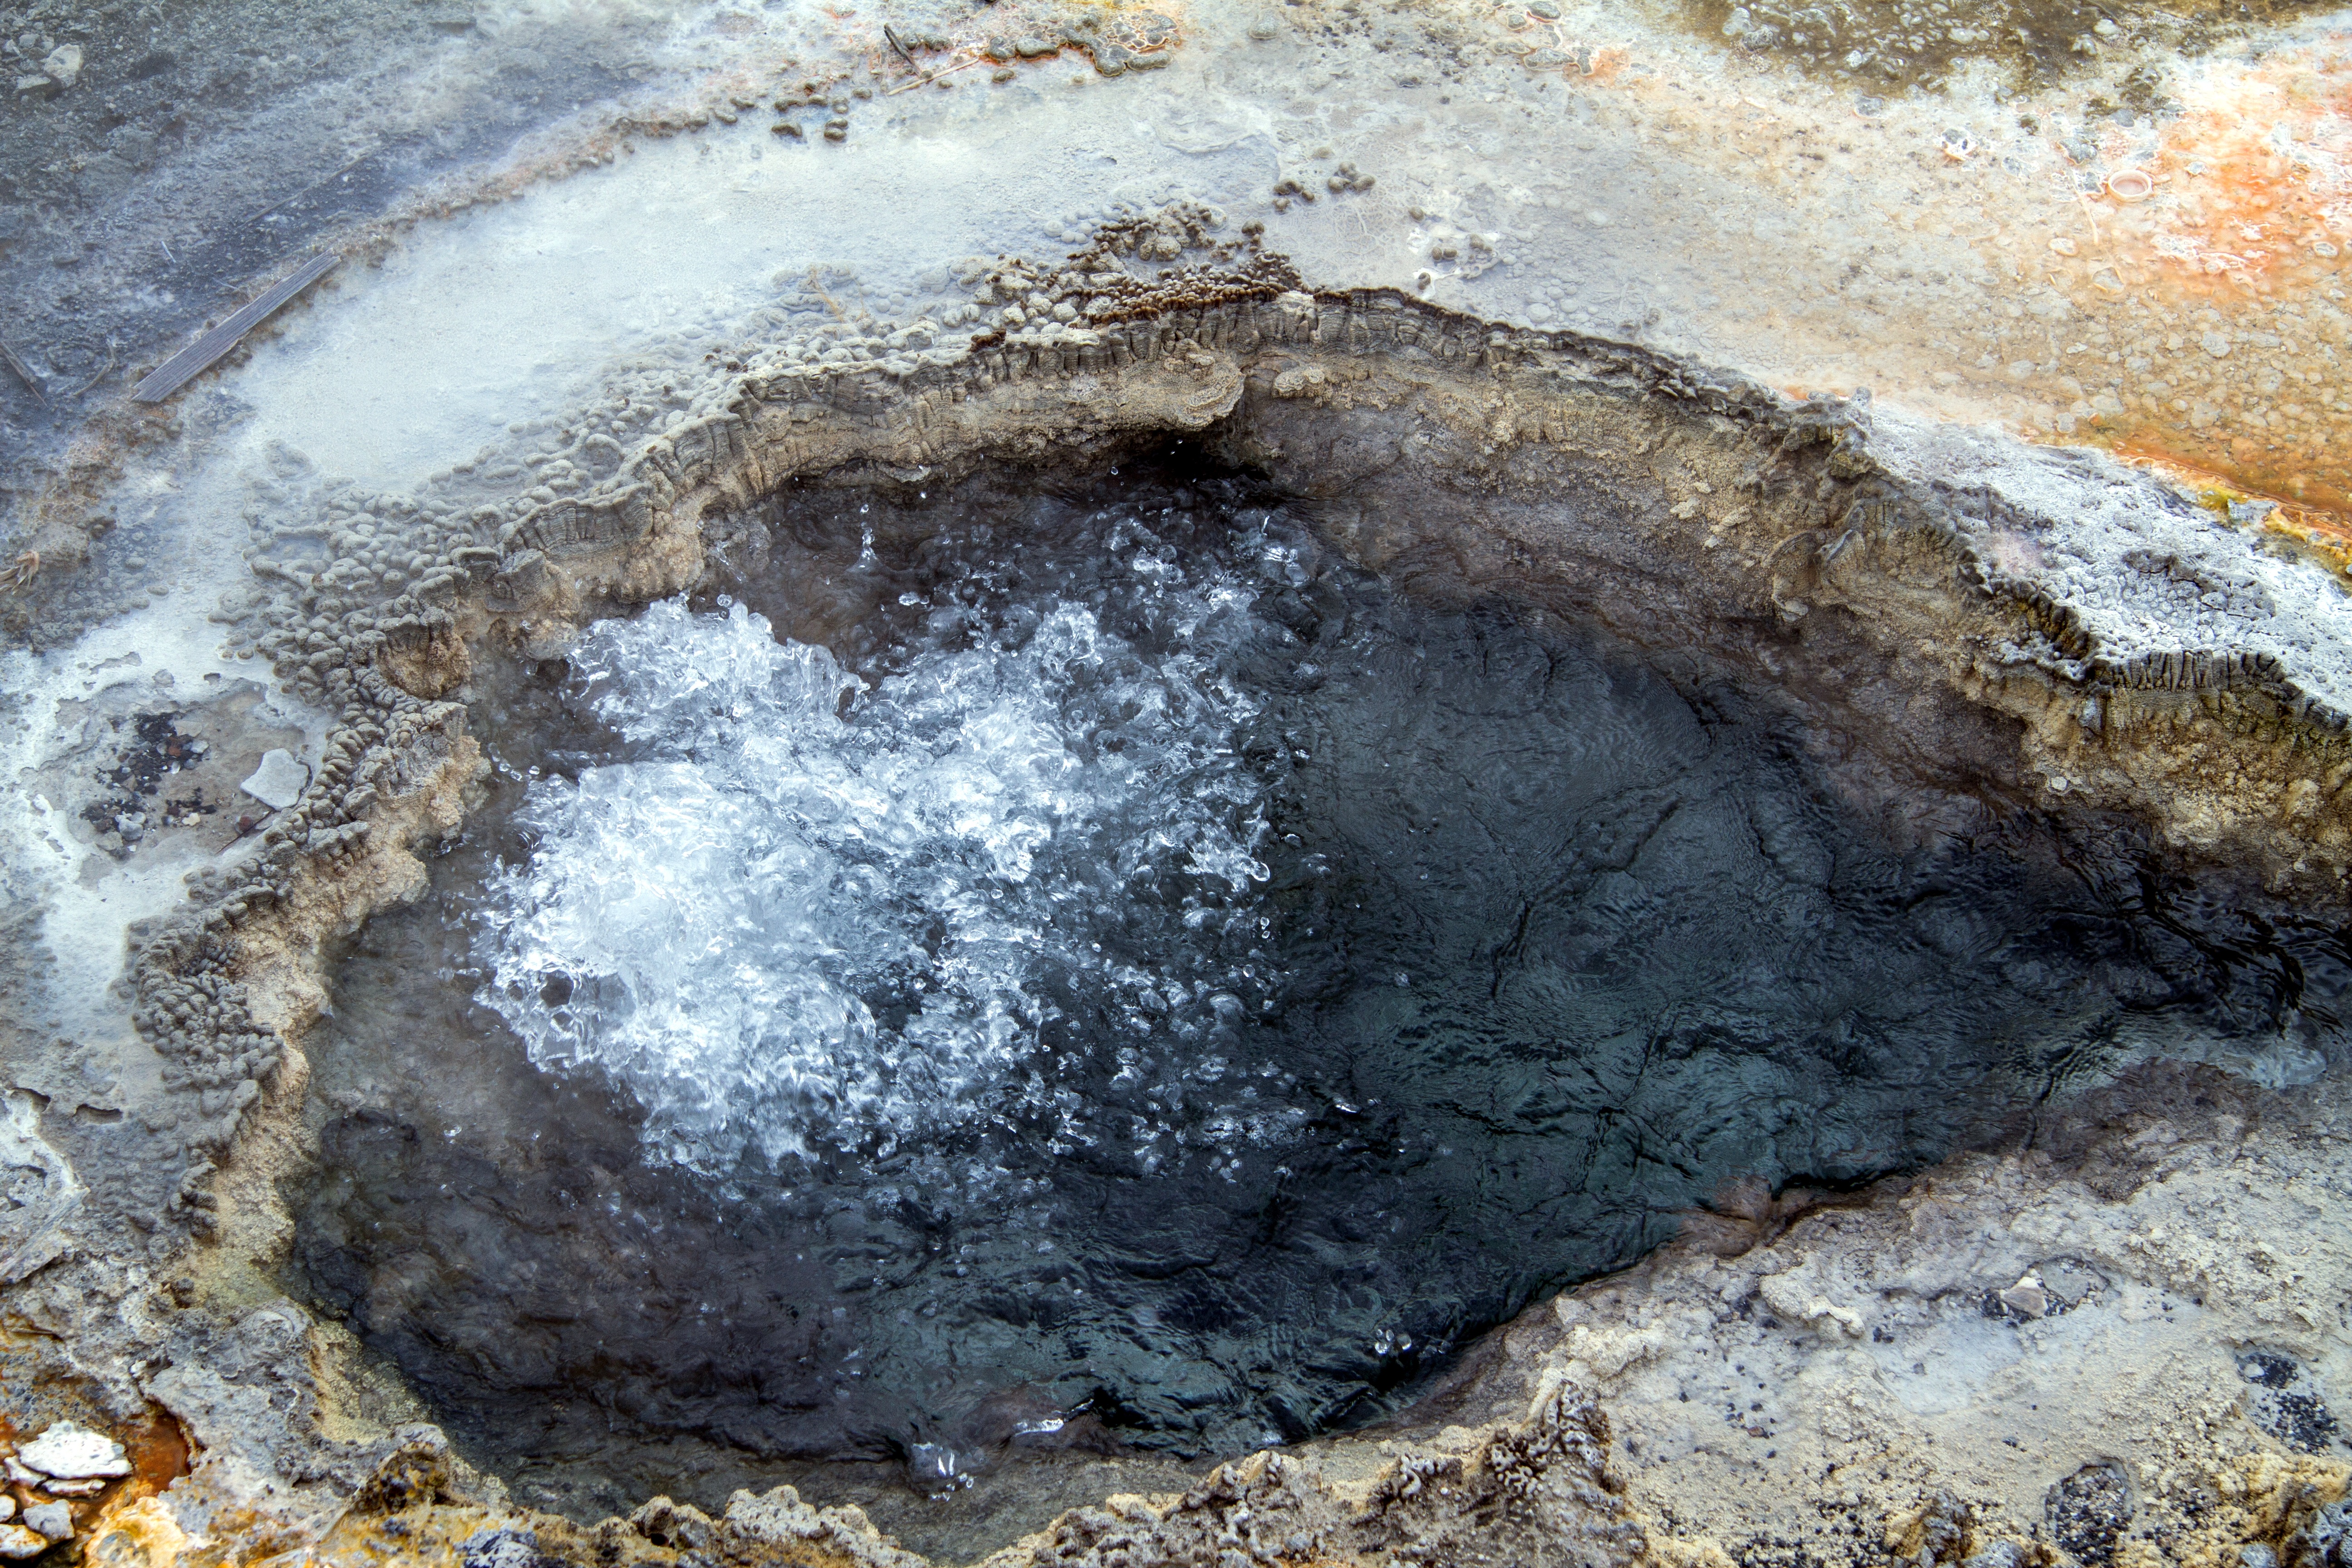
landscape, water, rock, usa, soil, material, united states, geology, mountains, grand teton national park, wyoming, geysers, snake river